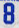
Number: 8